Andy Todd (footballer, born 1974)

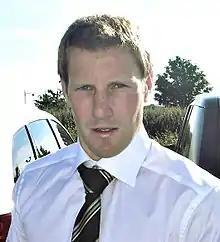
Todd in 2007

Andrew John James Todd (born 21 September 1974) is an English football coach and former player.